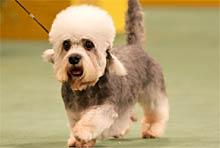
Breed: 211-n000052-Dandie_Dinmont